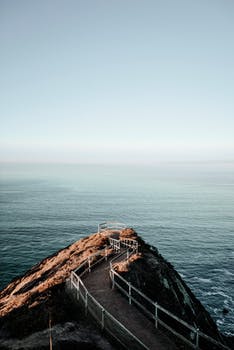
Label: No Watermark